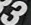
Number: 3